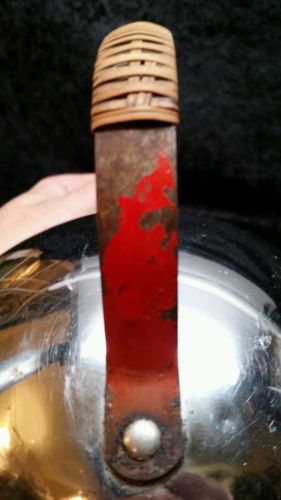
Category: kettle